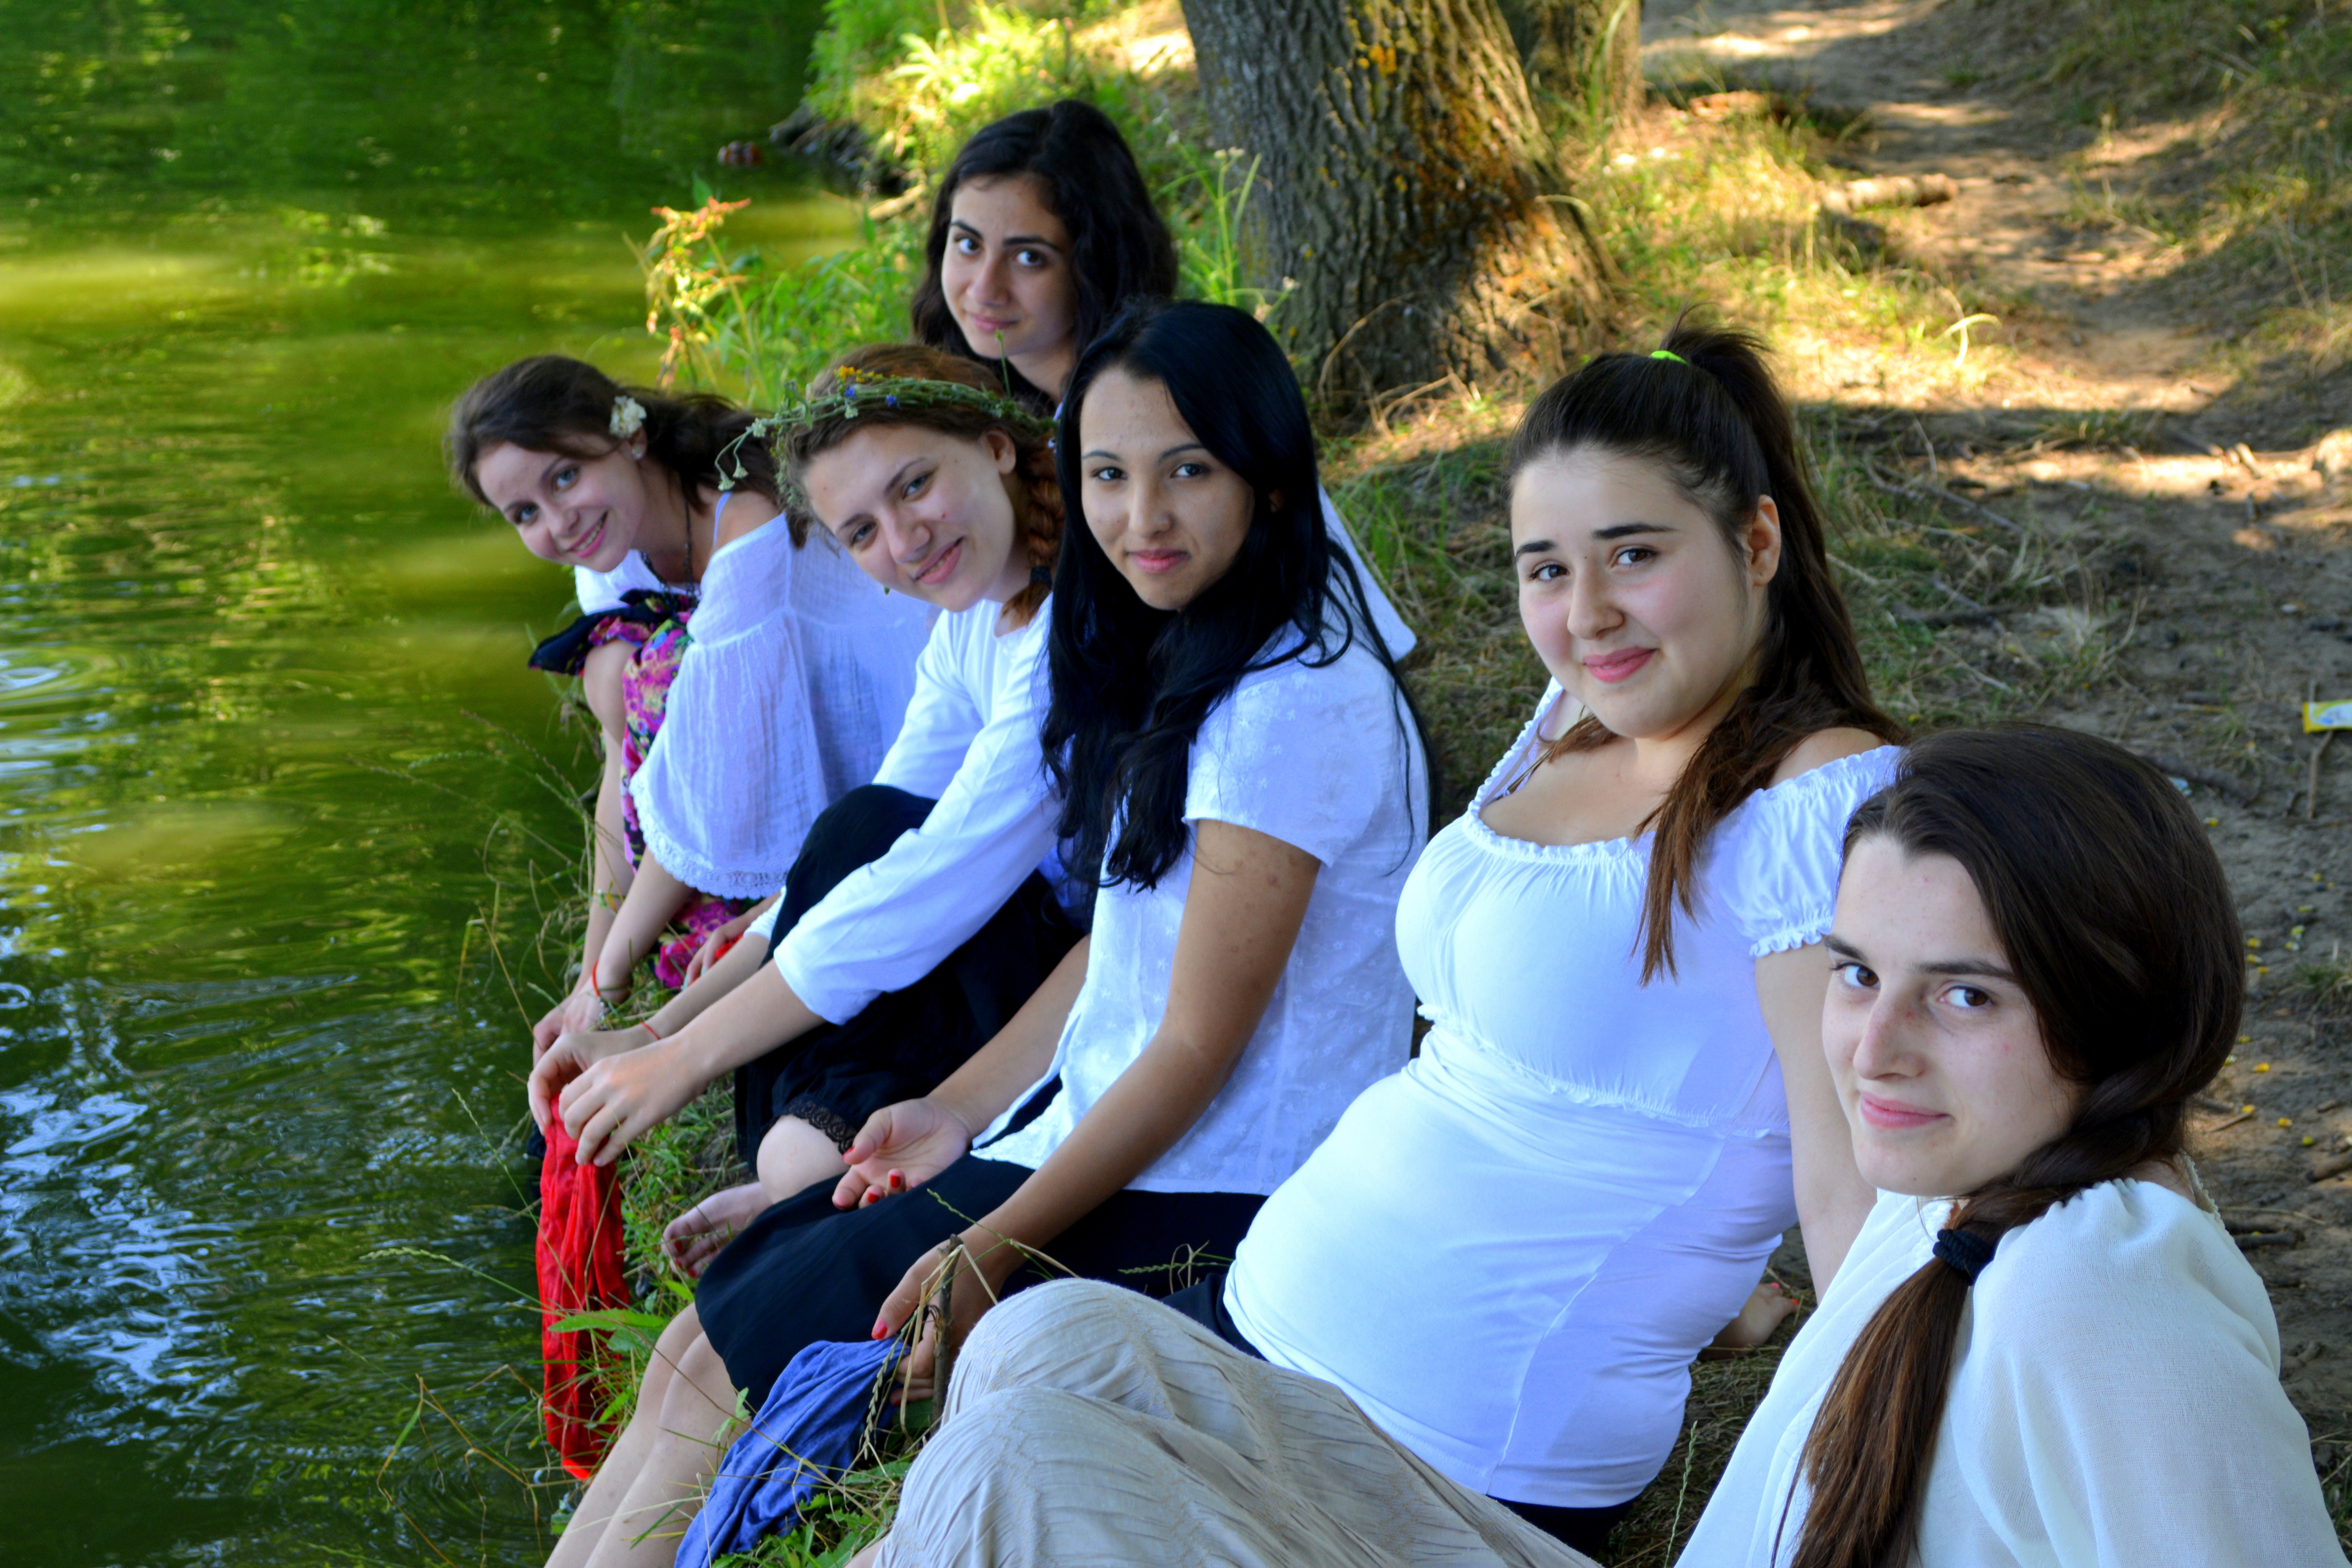
water, people, girl, lake, portrait, family, women, nice, social group